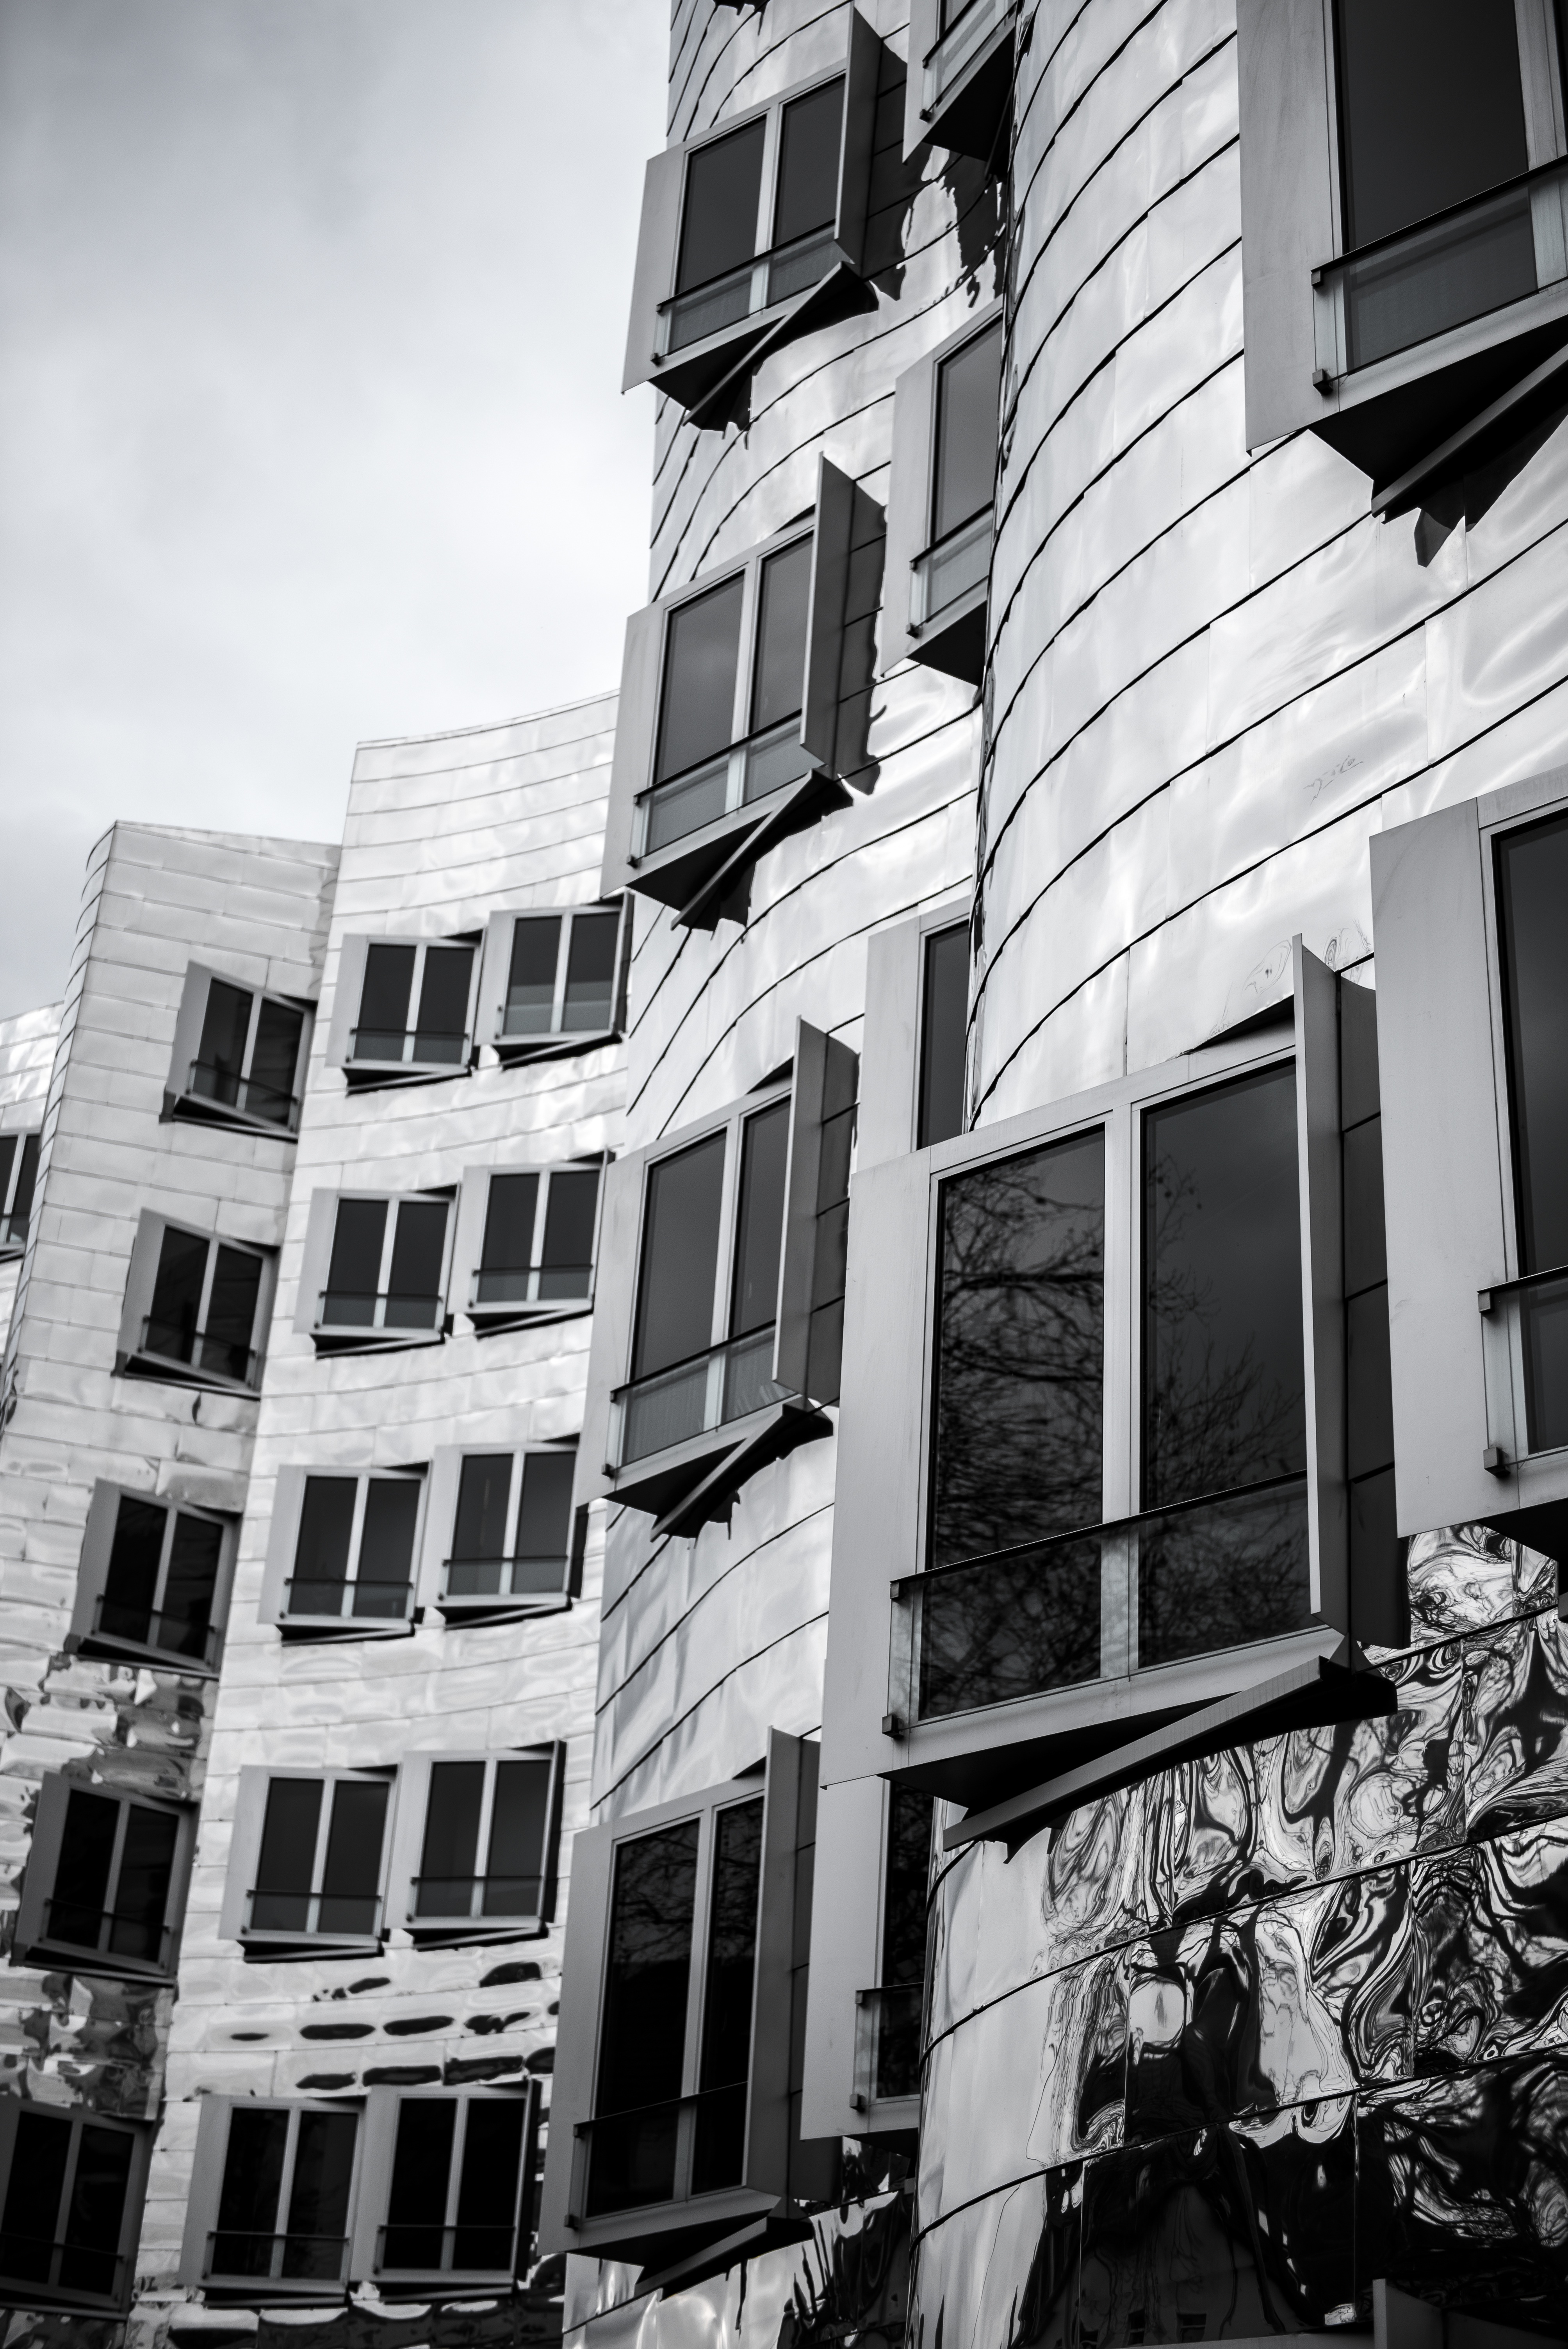
black and white, architecture, road, white, street, house, window, city, skyscraper, downtown, facade, black, monochrome, tower block, shape, metropolis, neighbourhood, urban area, monochrome photography, residential area